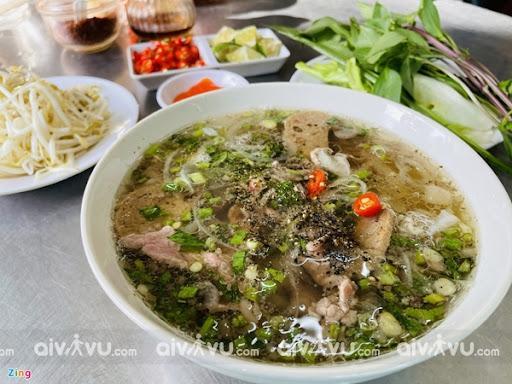
có một tô phở và một vài đĩa đồ ăn kèm nằm ở trên bàn